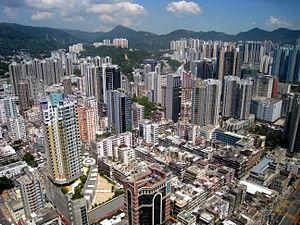
Tsuen Wan est le nom d'une baie située dans les Nouveaux Territoires à Hong Kong et du quartier qui la borde. Ils ont donné leur nom au district administratif de Tsuen Wan, dans lequel ils se trouvent.